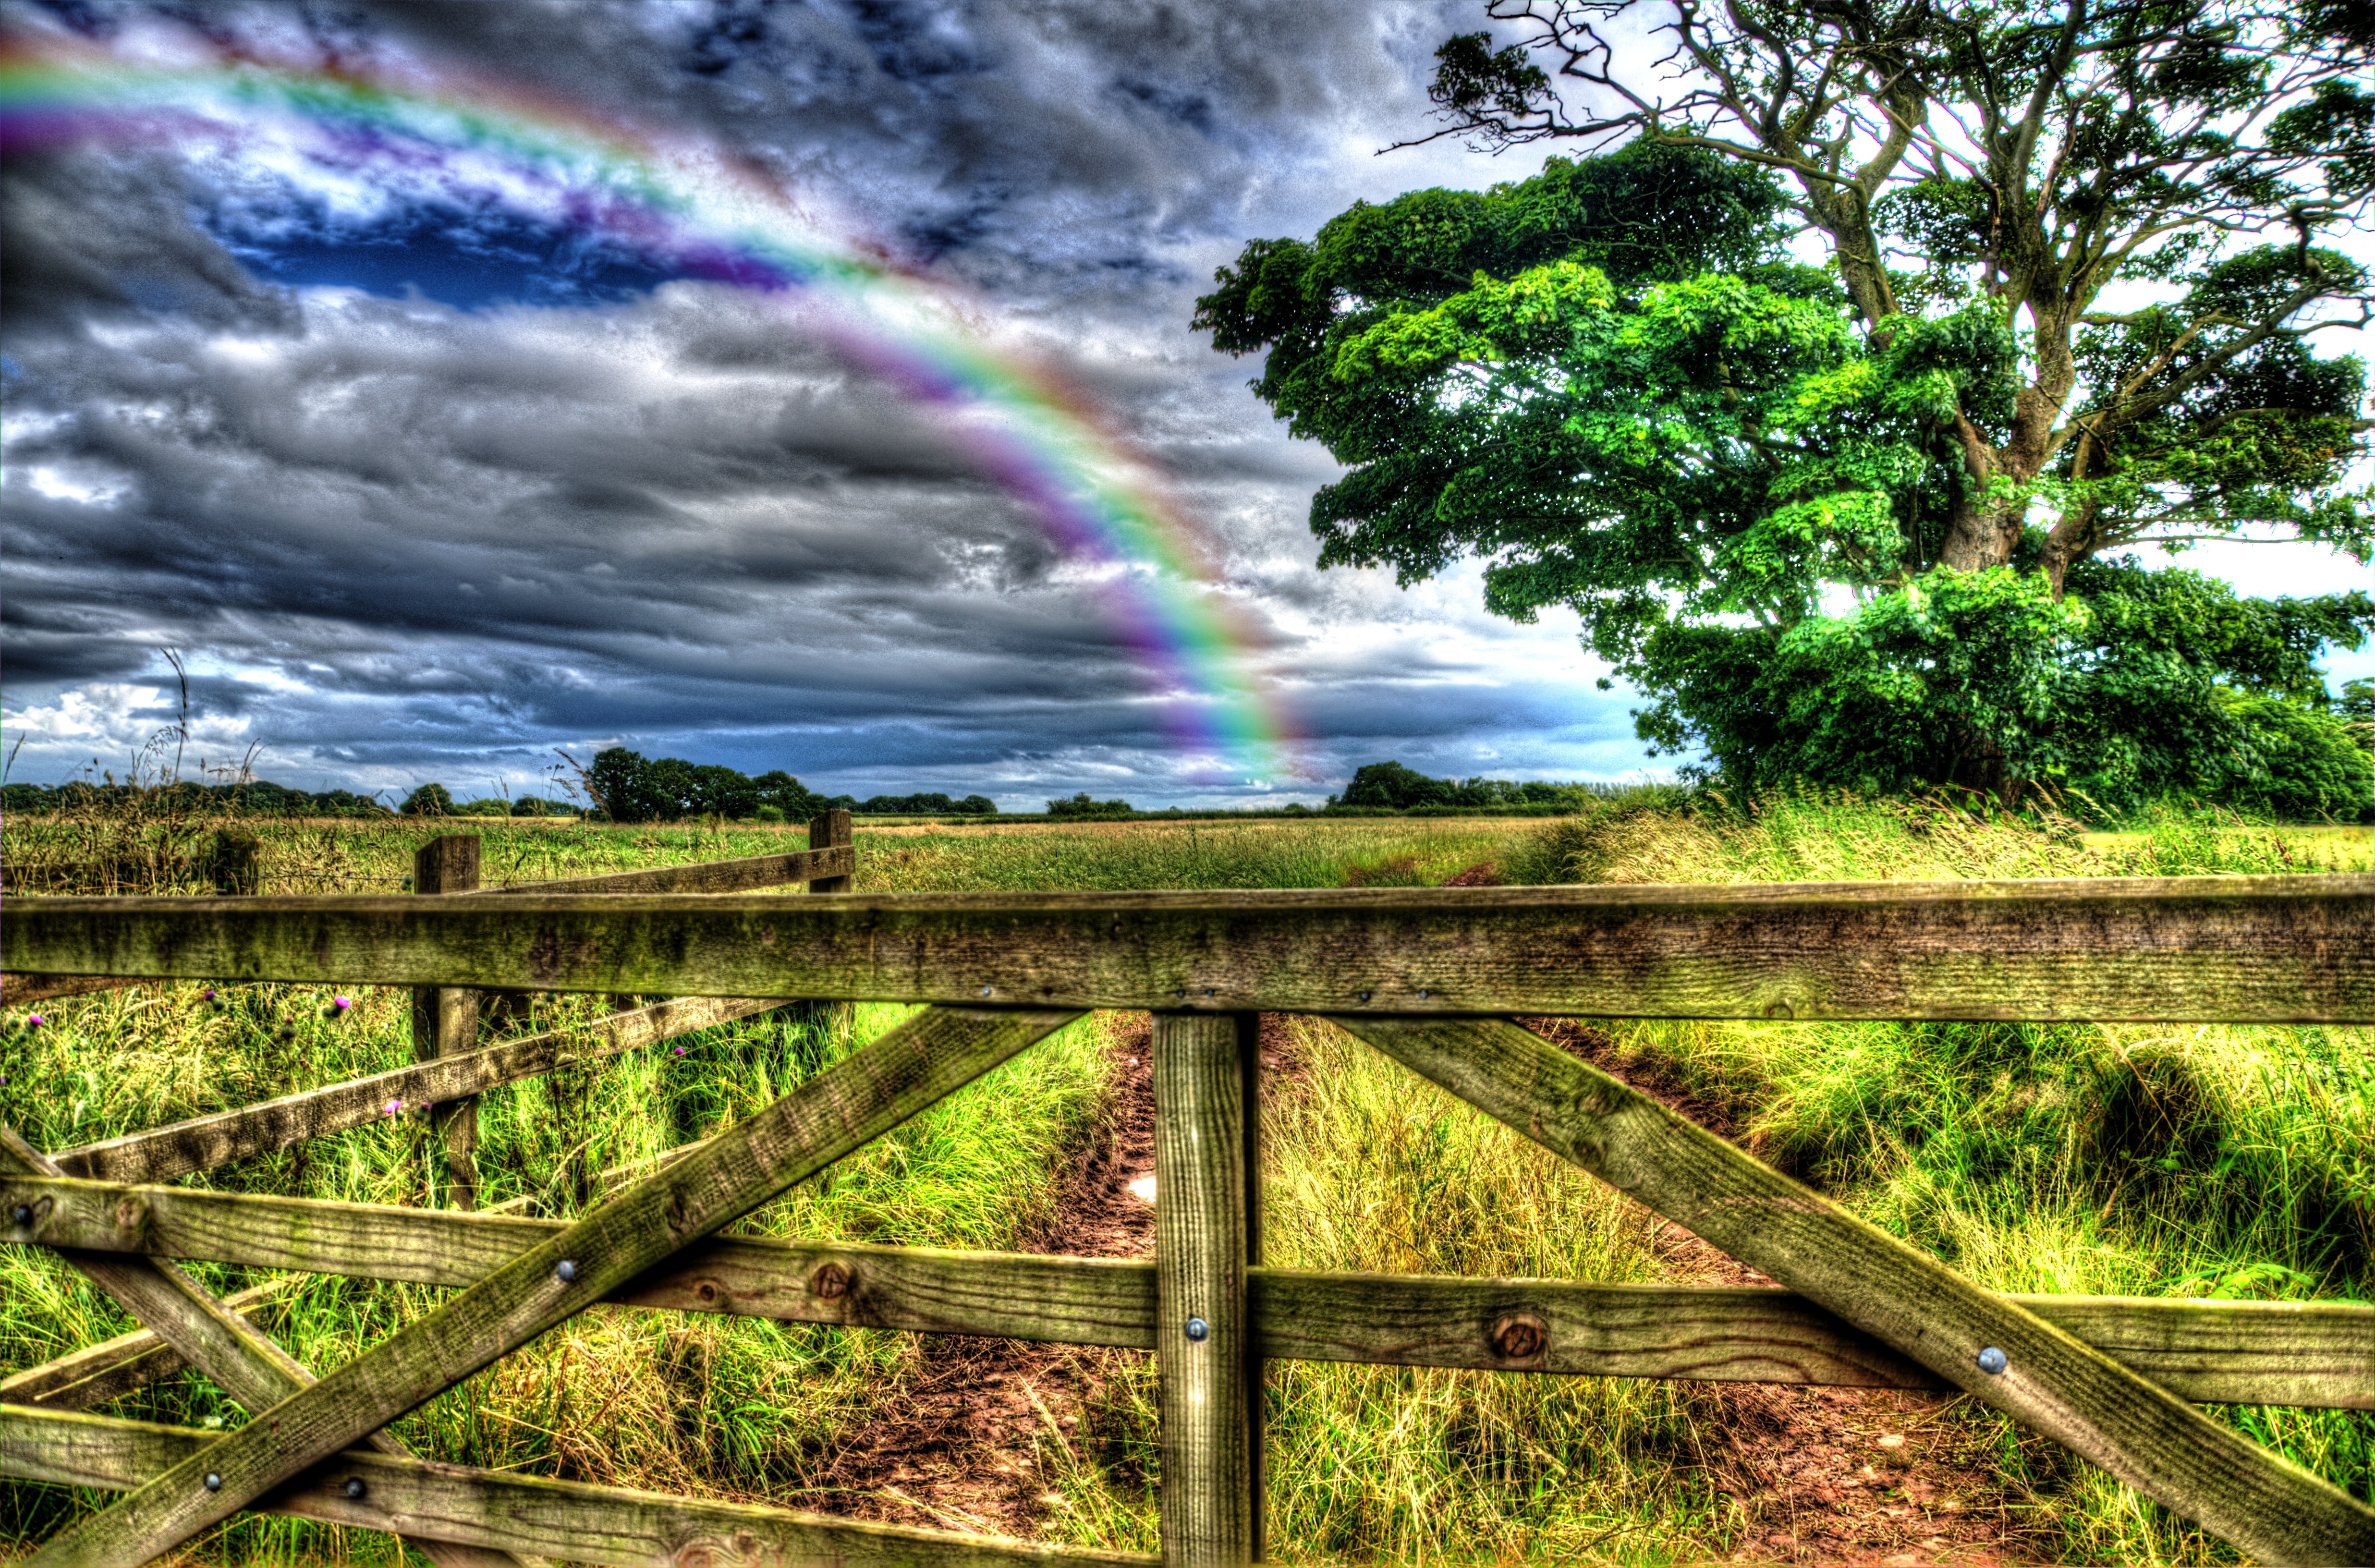
landscape, tree, nature, track, field, countryside, flower, transport, rural, farming, scenic, season, farmland, england, cheshire, hdr, rainbow, beautiful, rural area